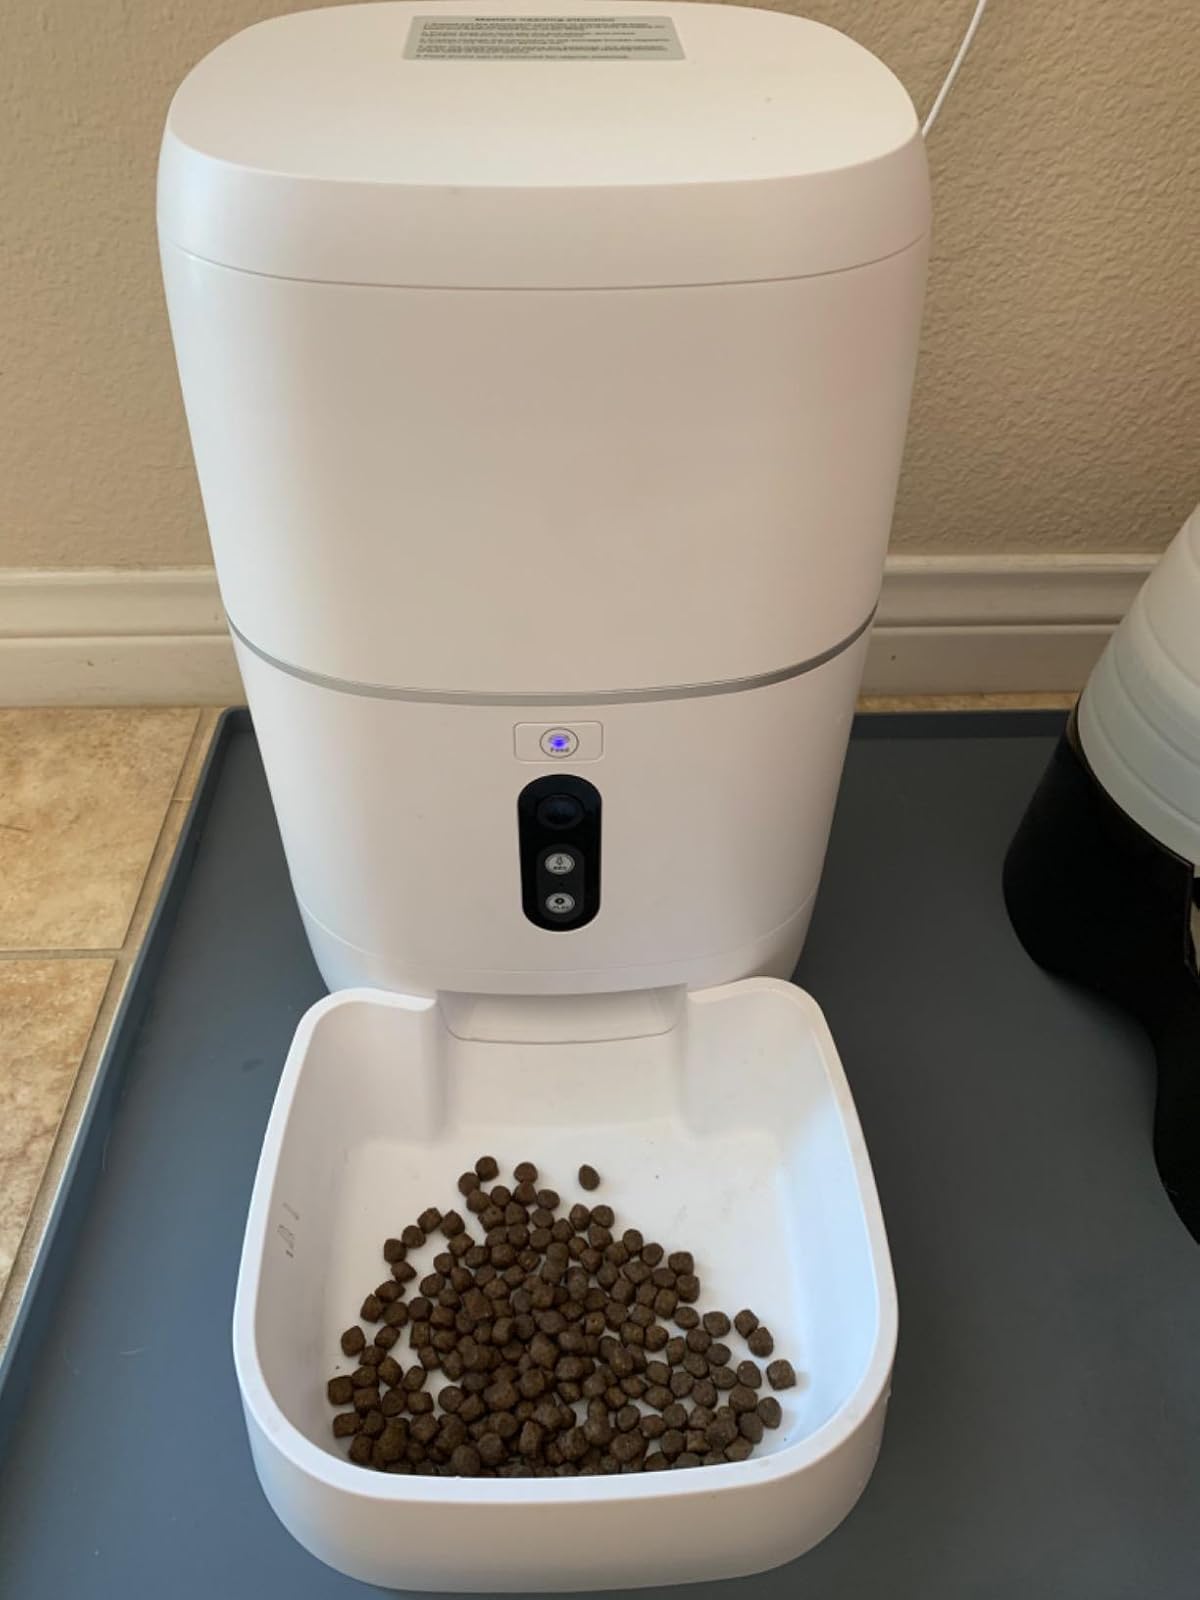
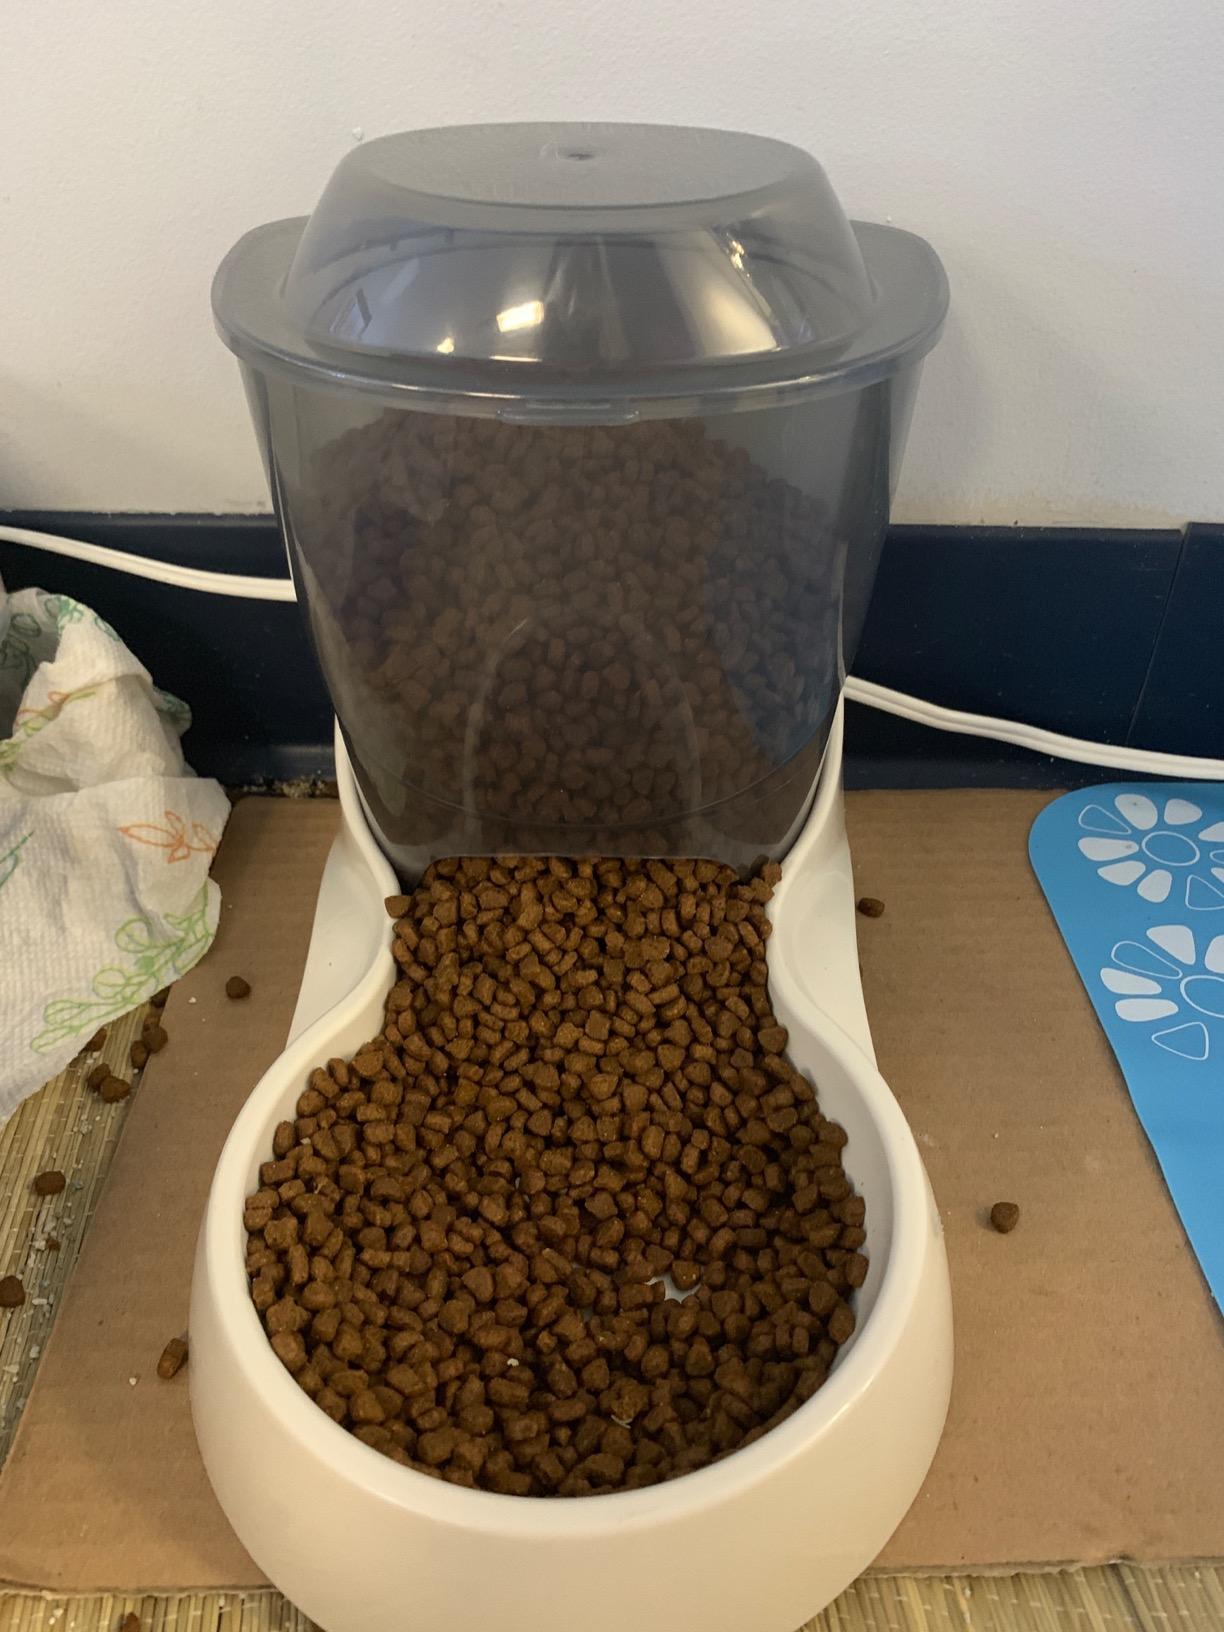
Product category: items_feeder
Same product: no